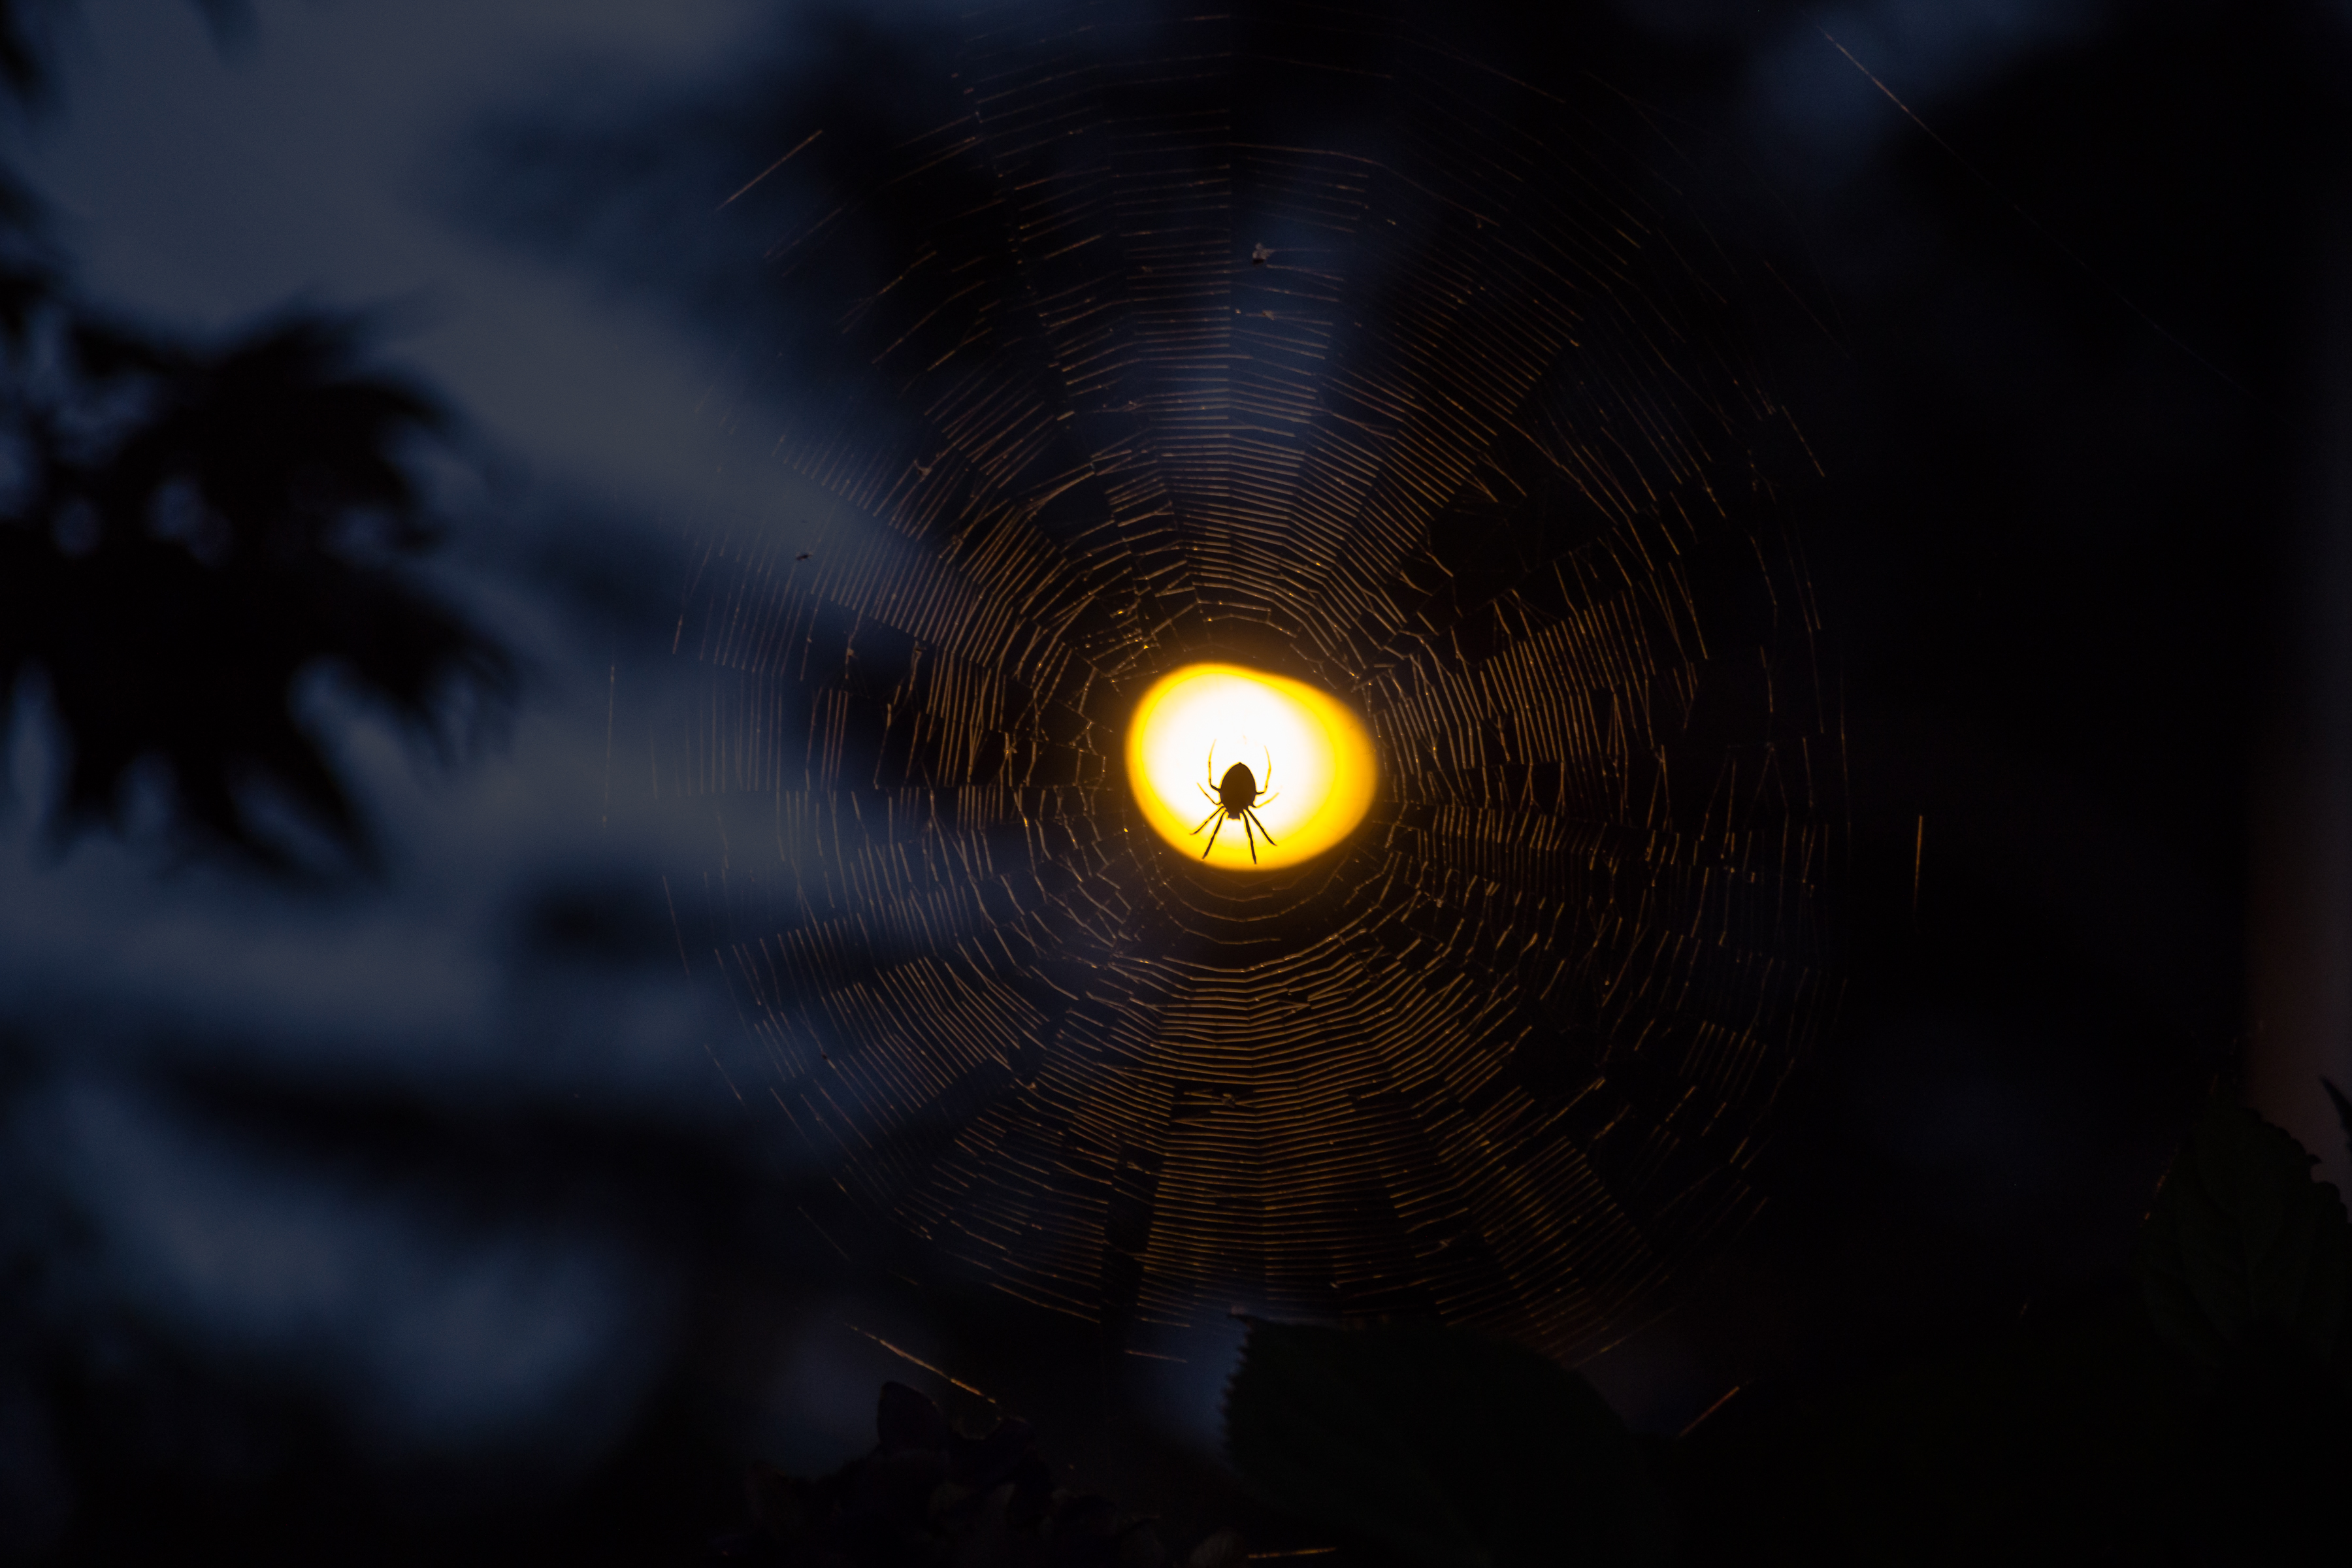
silhouette, light, bokeh, night, sunlight, web, reflection, darkness, lighting, spider, 522016edition, 522016, wk3752, screenshot, macro photography, computer wallpaper